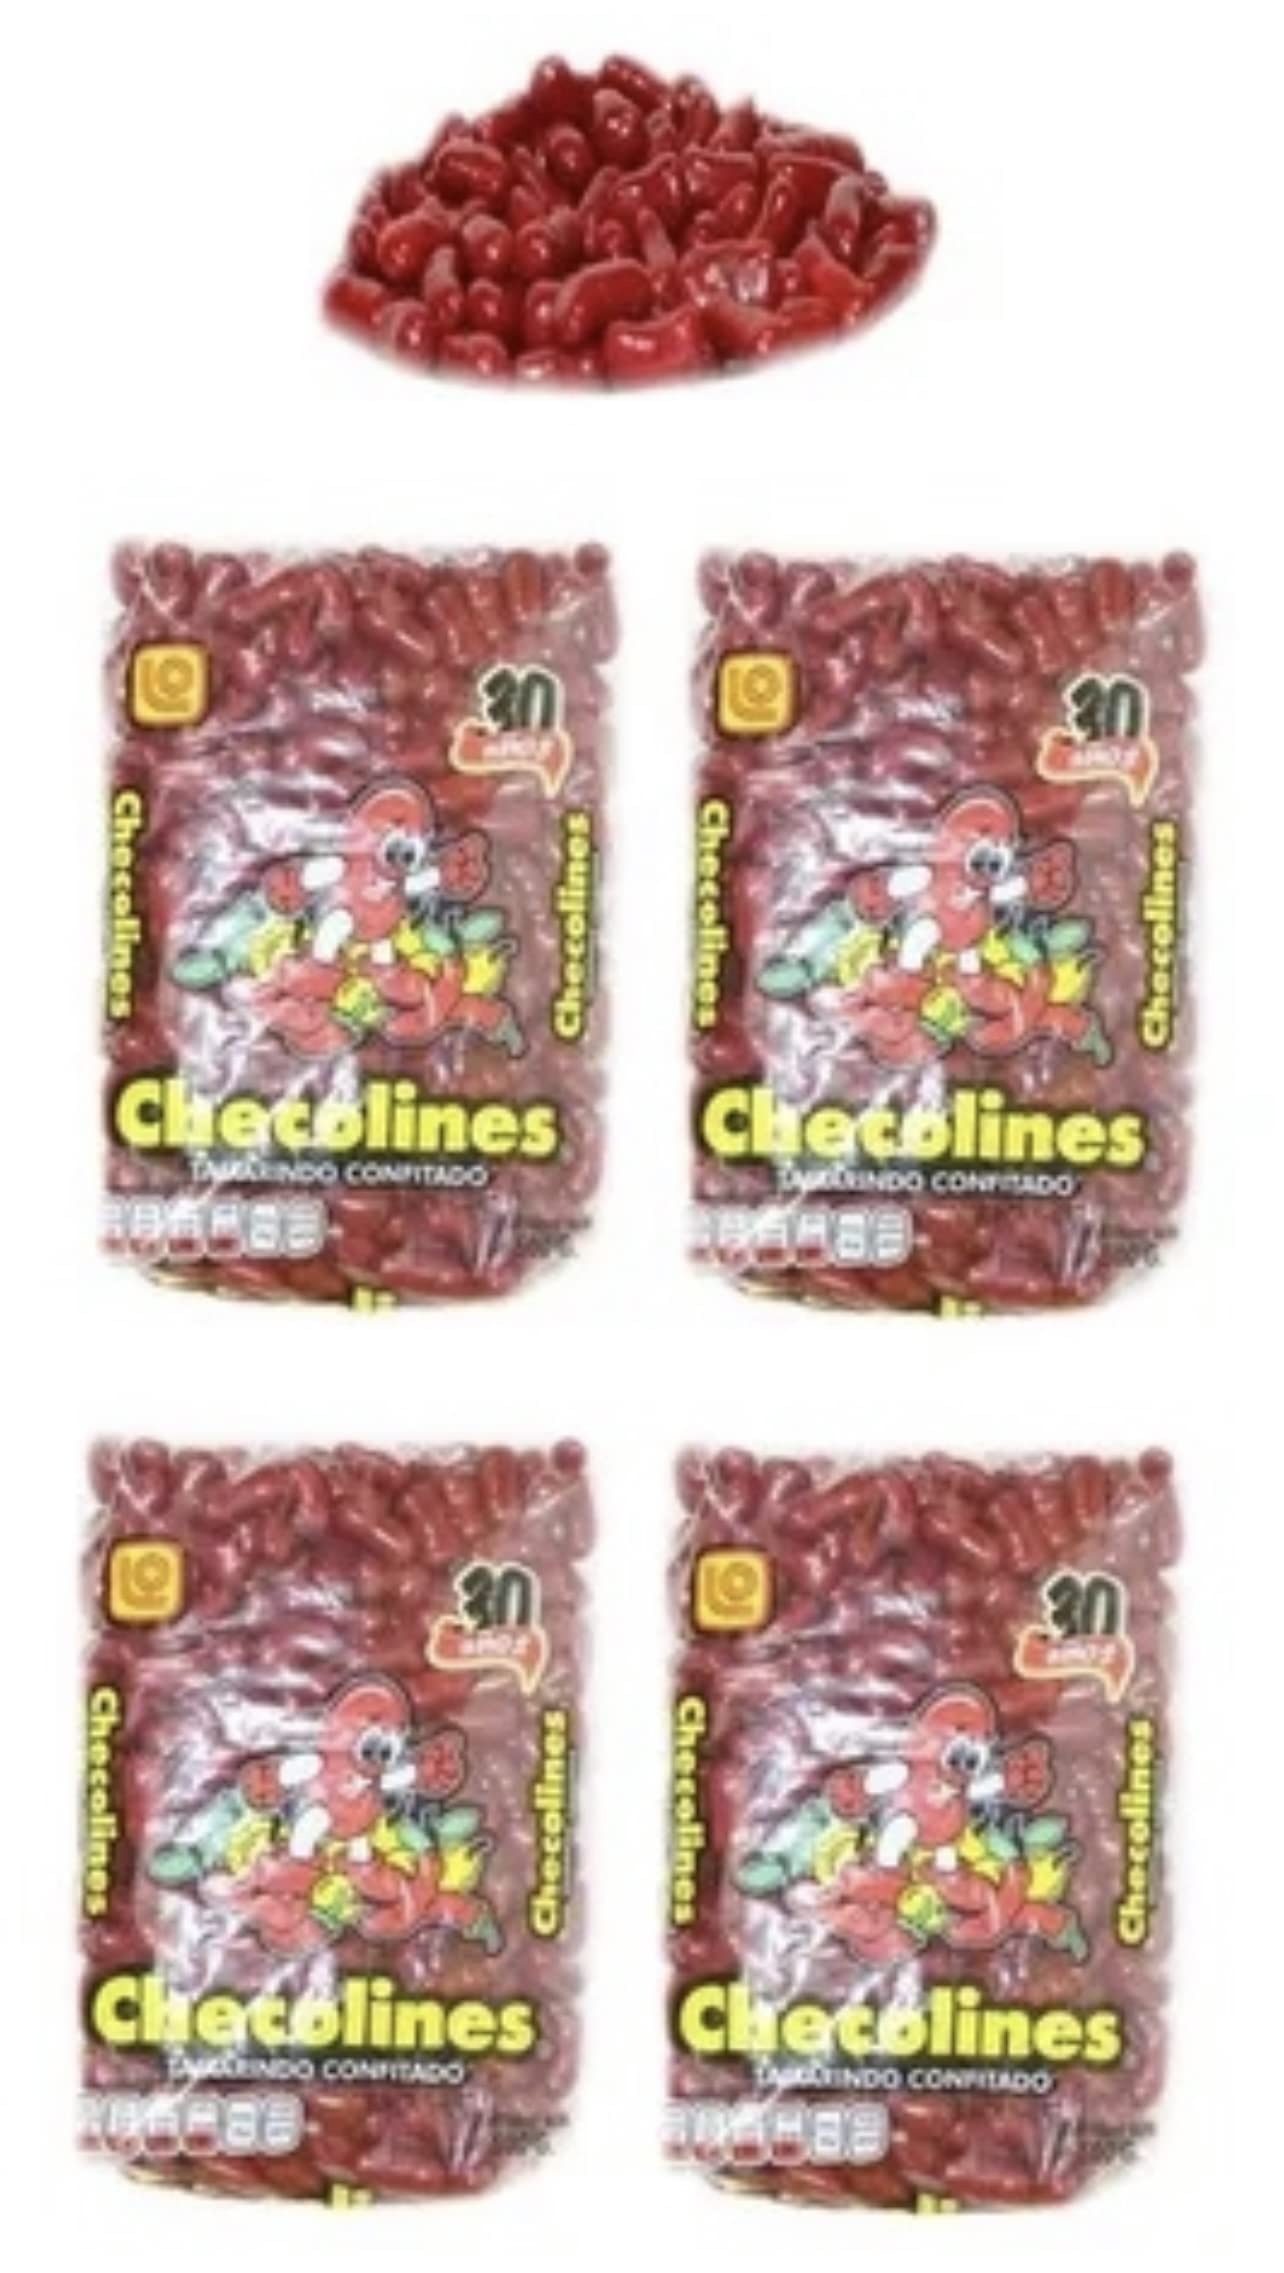
Item Name: Checolines Forritos Chilarines Tamarindo Confitado Sugared Tamarind Candy 4 Pack By Border Merchant
Bullet Point 1: Checolines Forritos Chilarines
Bullet Point 2: Tamarindo Confitado Sugared
Bullet Point 3: Tamarind Candy
Bullet Point 4: 4 Pack
Bullet Point 5: By Border Merchant
Product Description: Checolines Forritos Chilarines Tamarindo Confitado Sugared Tamarind Candy 4 Pack By Border Merchant
Value: 0.0353
Unit: Ounce

Price: 37.95